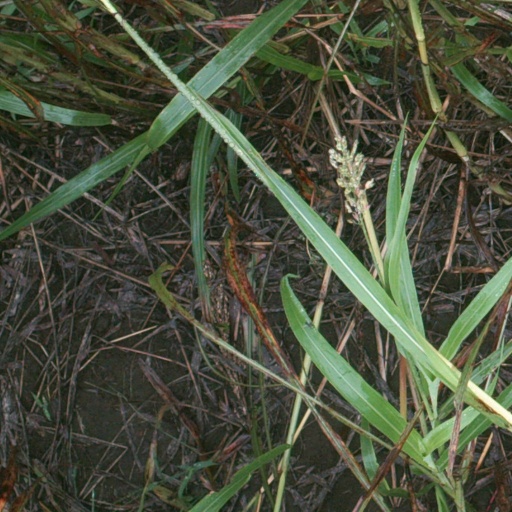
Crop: sorghum